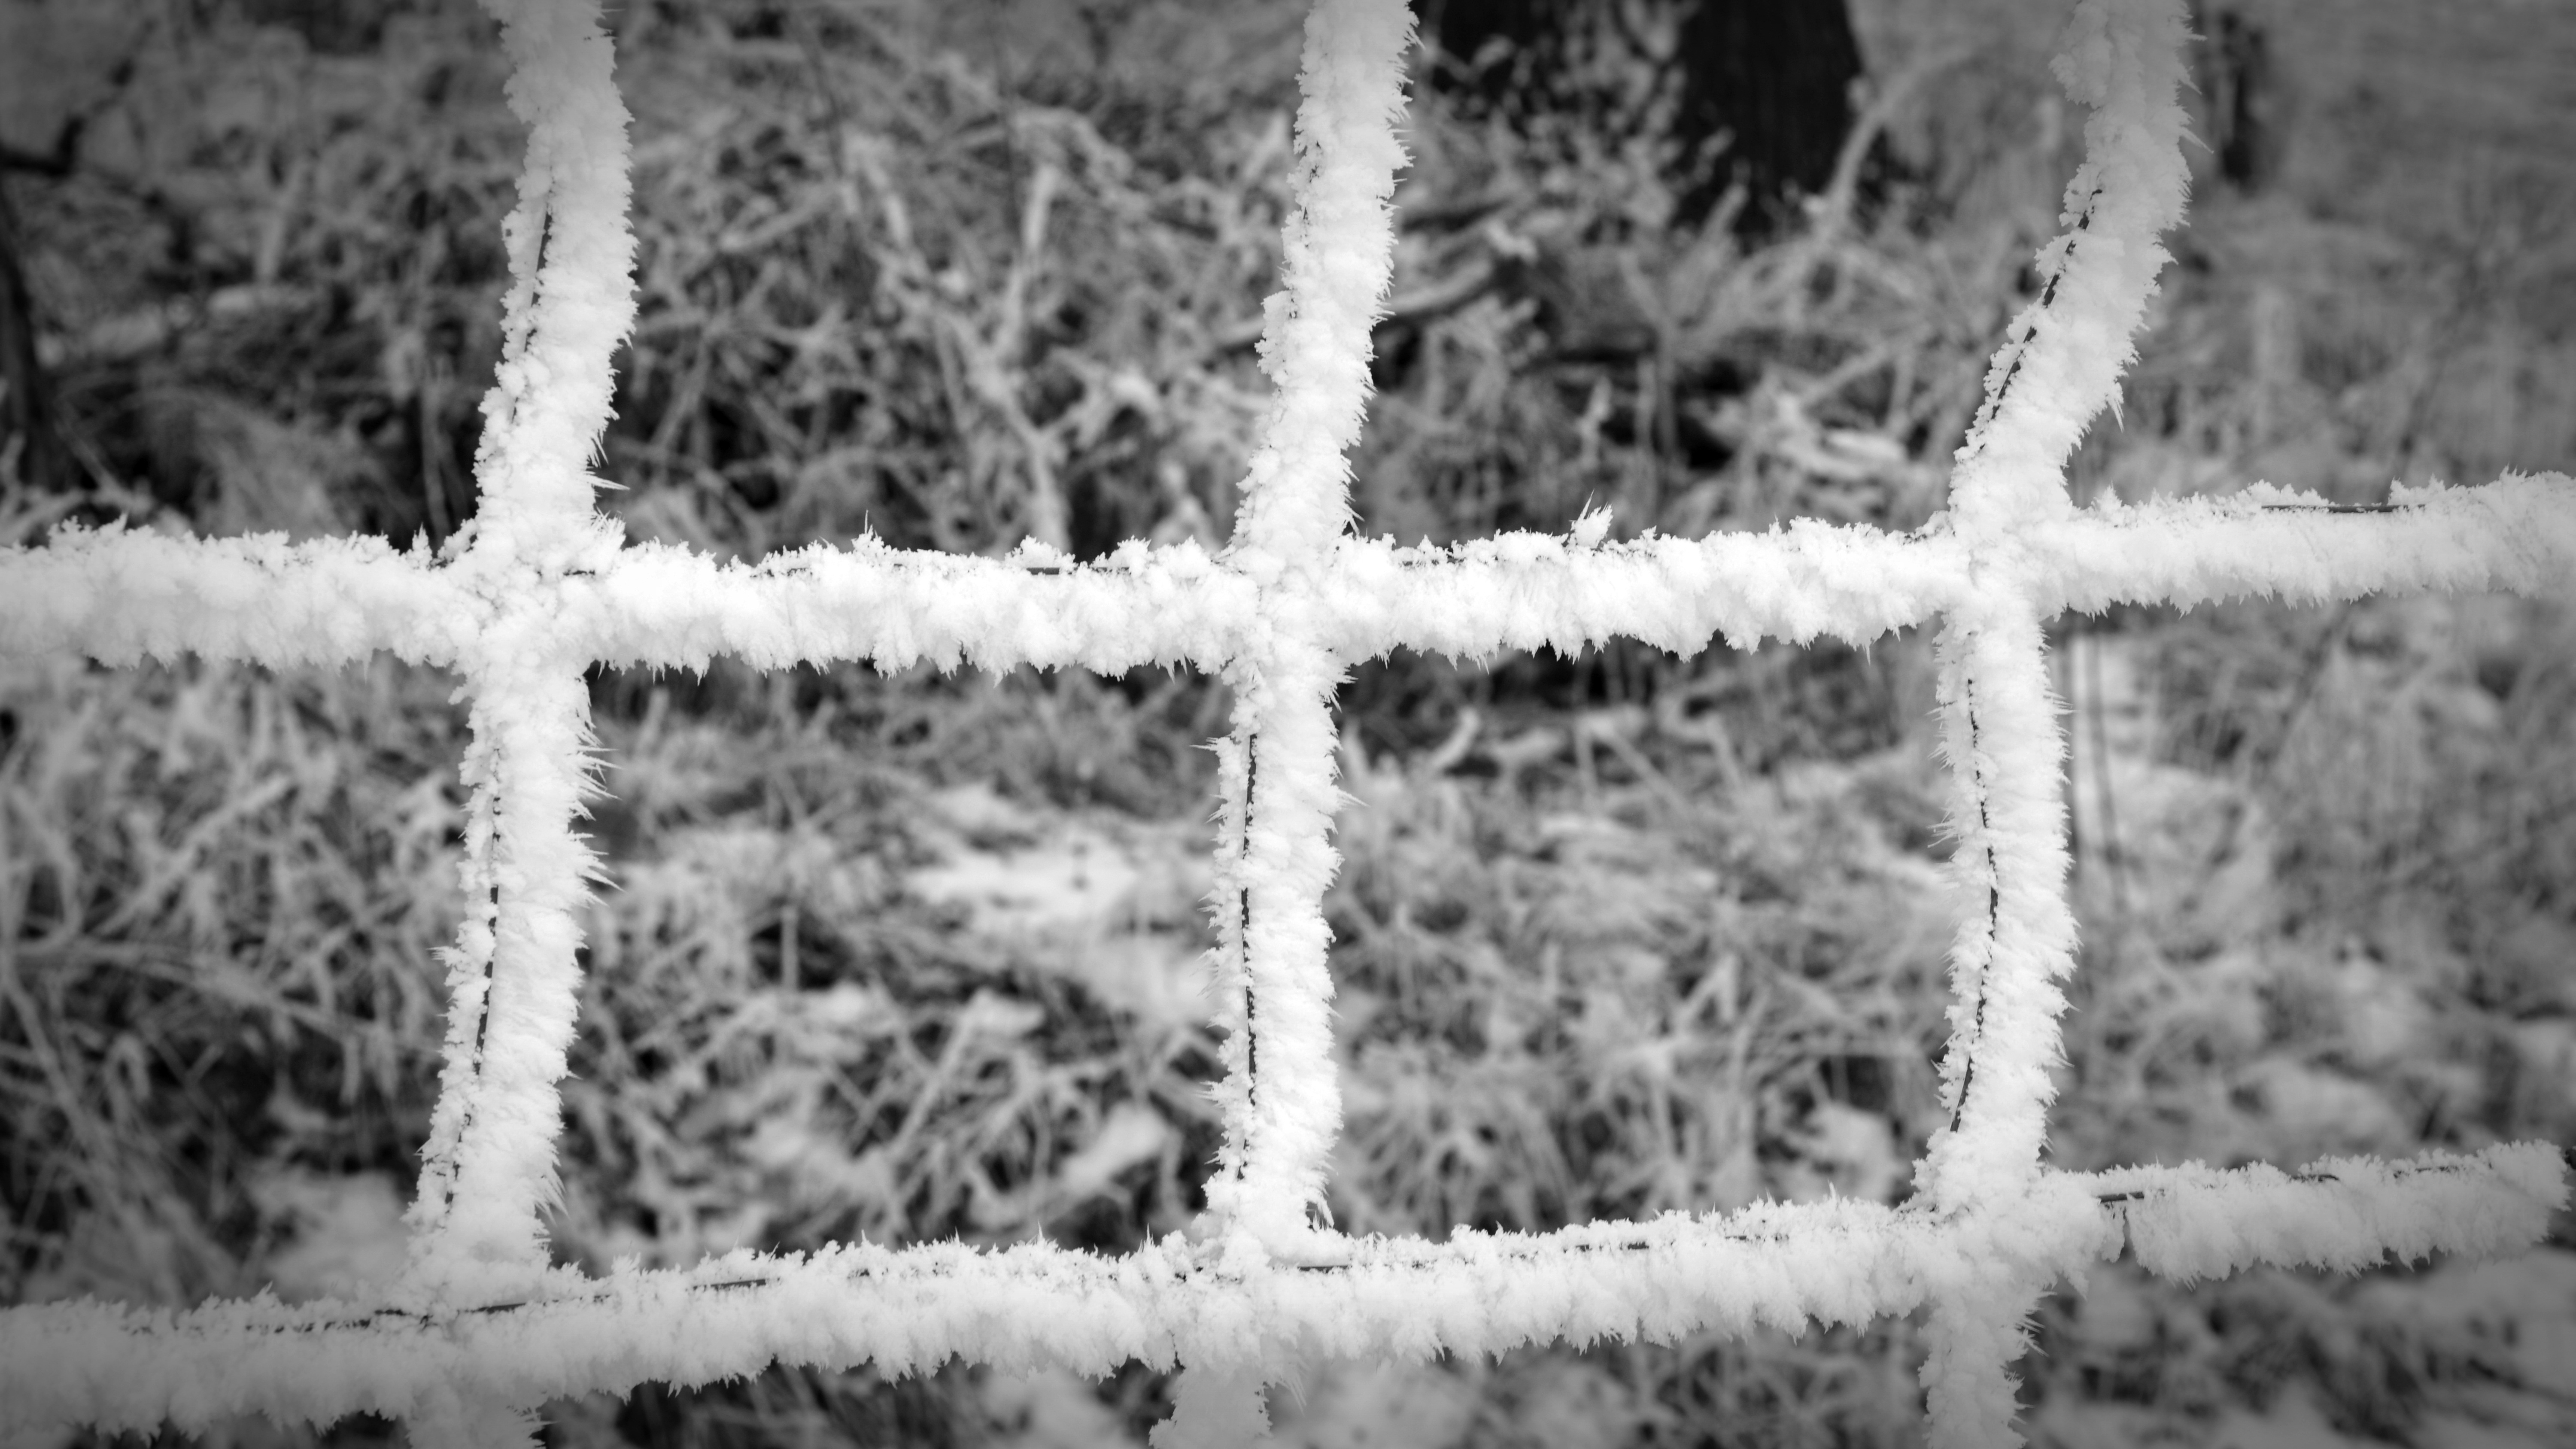
tree, forest, branch, snow, cold, winter, fence, black and white, white, frost, ice, weather, frozen, monochrome, season, iced, icicle, winter magic, hoarfrost, freezing, monochrome photography, rain and snow mixed